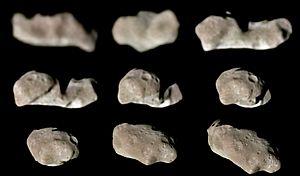
(243) Ida est un astéroïde de la famille de Coronis, elle-même située dans la ceinture principale et qui a la particularité de posséder une lune astéroïdale. Il a été découvert le 29 septembre 1884 par l'astronome Johann Palisa et nommé d'après une nymphe de la mythologie grecque. Plus tard les observations ont classé Ida comme un astéroïde de type S, celui le plus représenté dans la ceinture d'astéroïdes intérieure. Le 28 août 1993, la sonde Galileo, à destination de Jupiter, a photographié Ida et sa lune Dactyle. C'est le deuxième astéroïde à être observé de près par un vaisseau spatial et le premier trouvé à posséder un satellite.